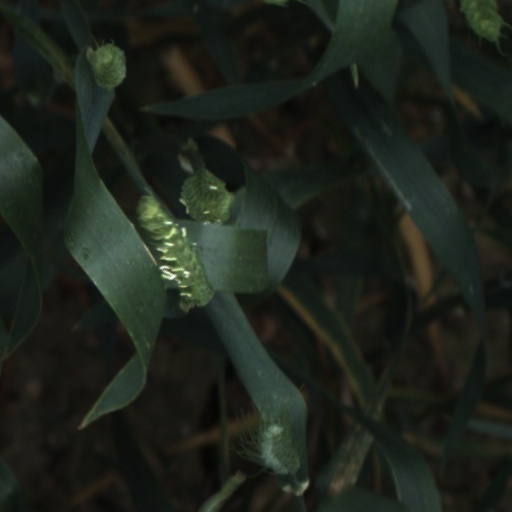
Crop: wheat